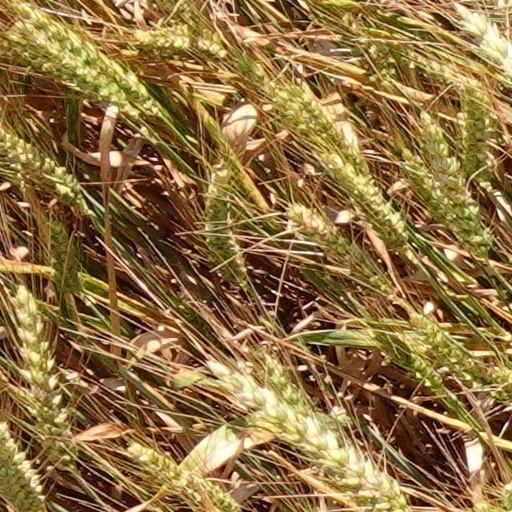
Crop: wheat